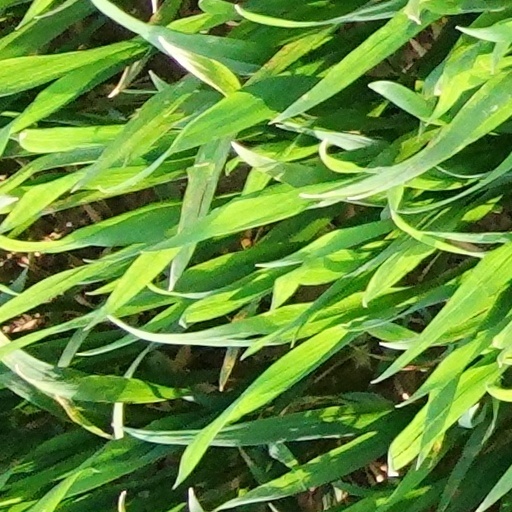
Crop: wheat